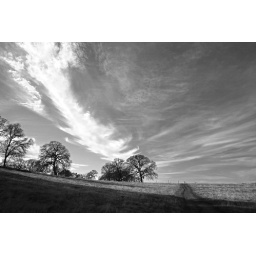
I like this one better in black and white than color.